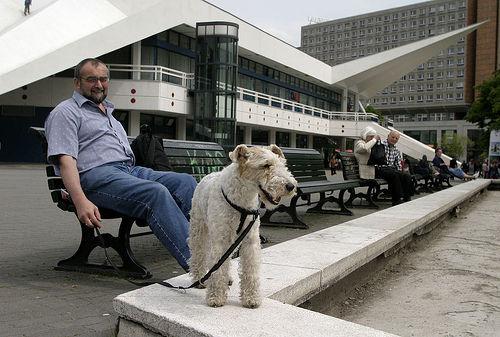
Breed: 226-n000057-wire_haired_fox_terrier